Marie de Villepin

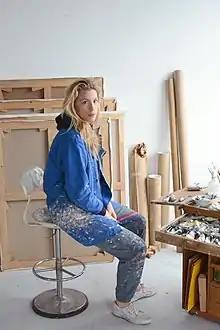

Marie Galouzeau de Villepin (born 8 May 1986) is a French artist, model, actress and singer. The daughter of former Prime Minister and diplomat Dominique de Villepin, she spent most of her childhood in India before moving to various countries in Latin America and Africa.